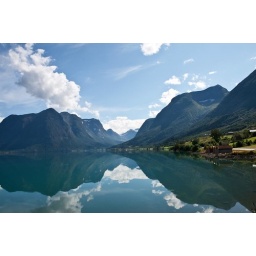
Perfect reflections in the lake of Strynevatn in Western Norway. The greenish water is melting water from a nearby glacier.